List of Mandaic manuscripts

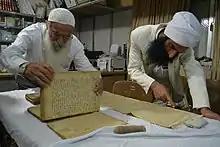
Mandaean priests inspecting Mandaic manuscripts for photographing in Ahvaz, Iran. Salem Choheili is at the left, Tarmida Sam Zahrooni is at the right.

This article contains a list of Mandaic manuscripts, which are almost entirely Mandaean religious texts written in Classical Mandaic.